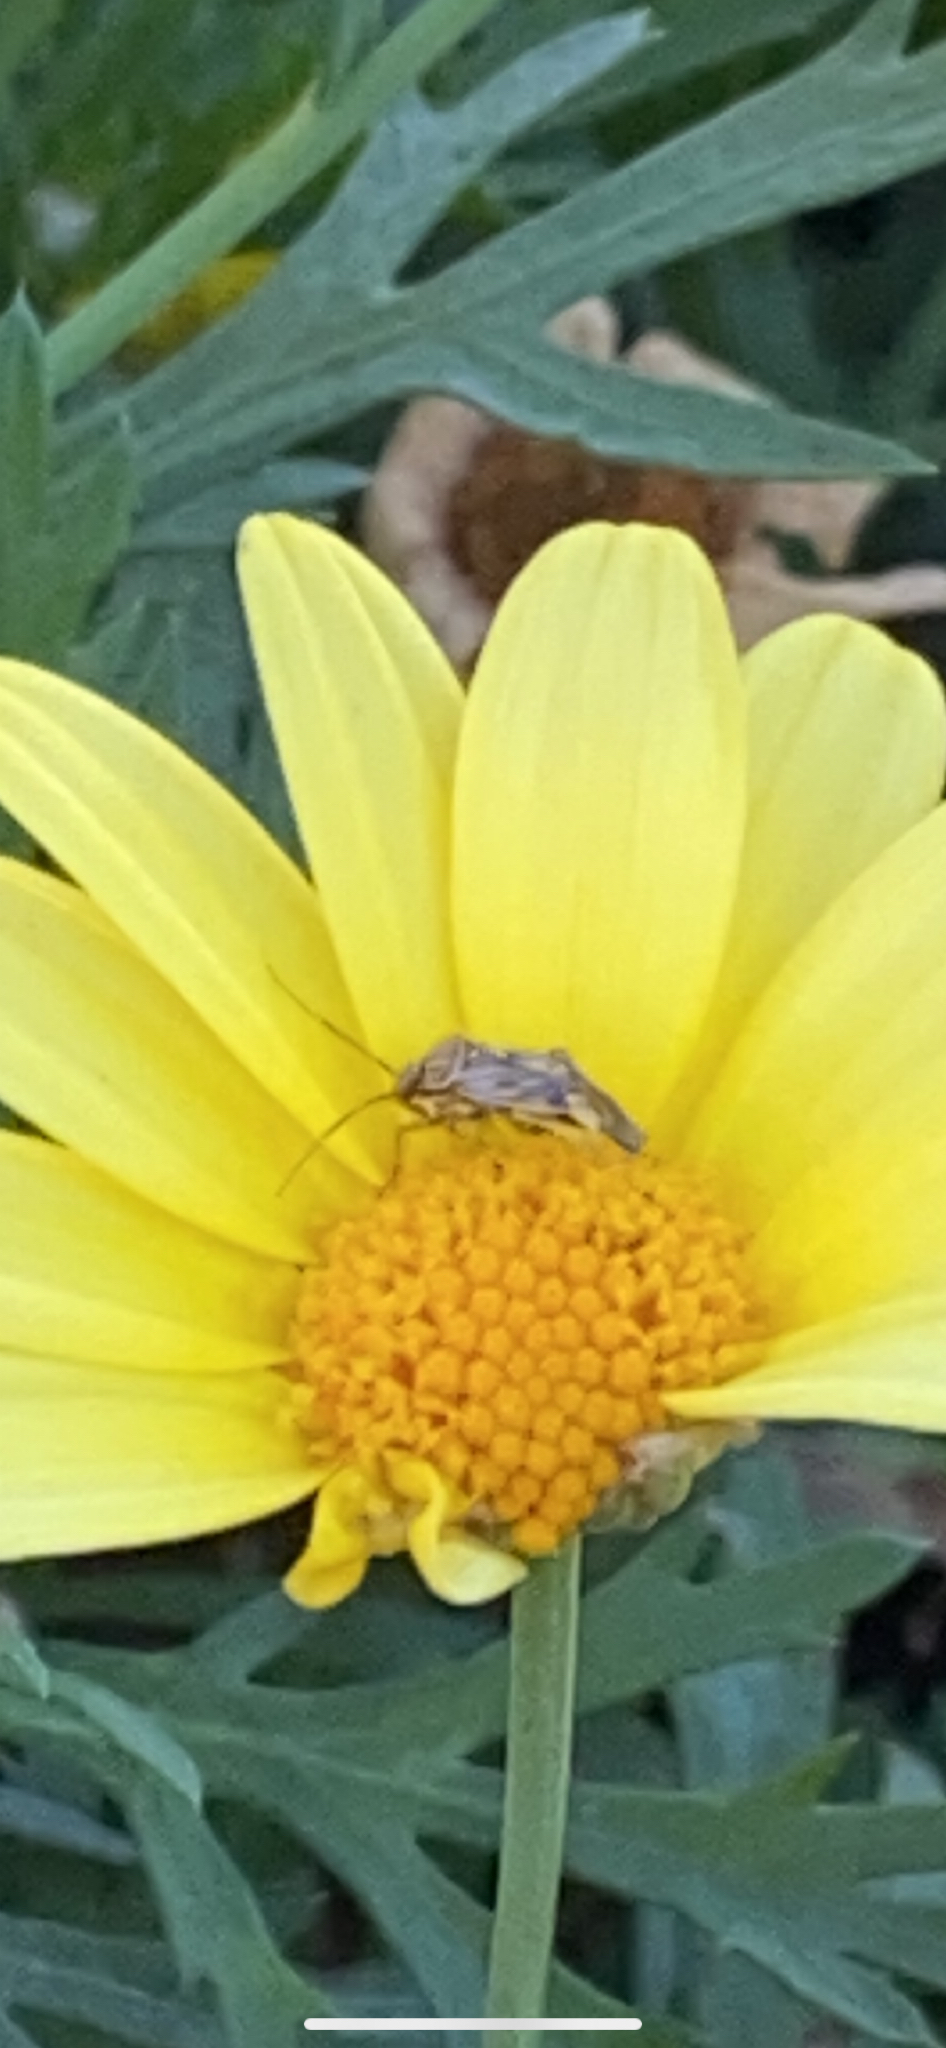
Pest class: lygus_bug